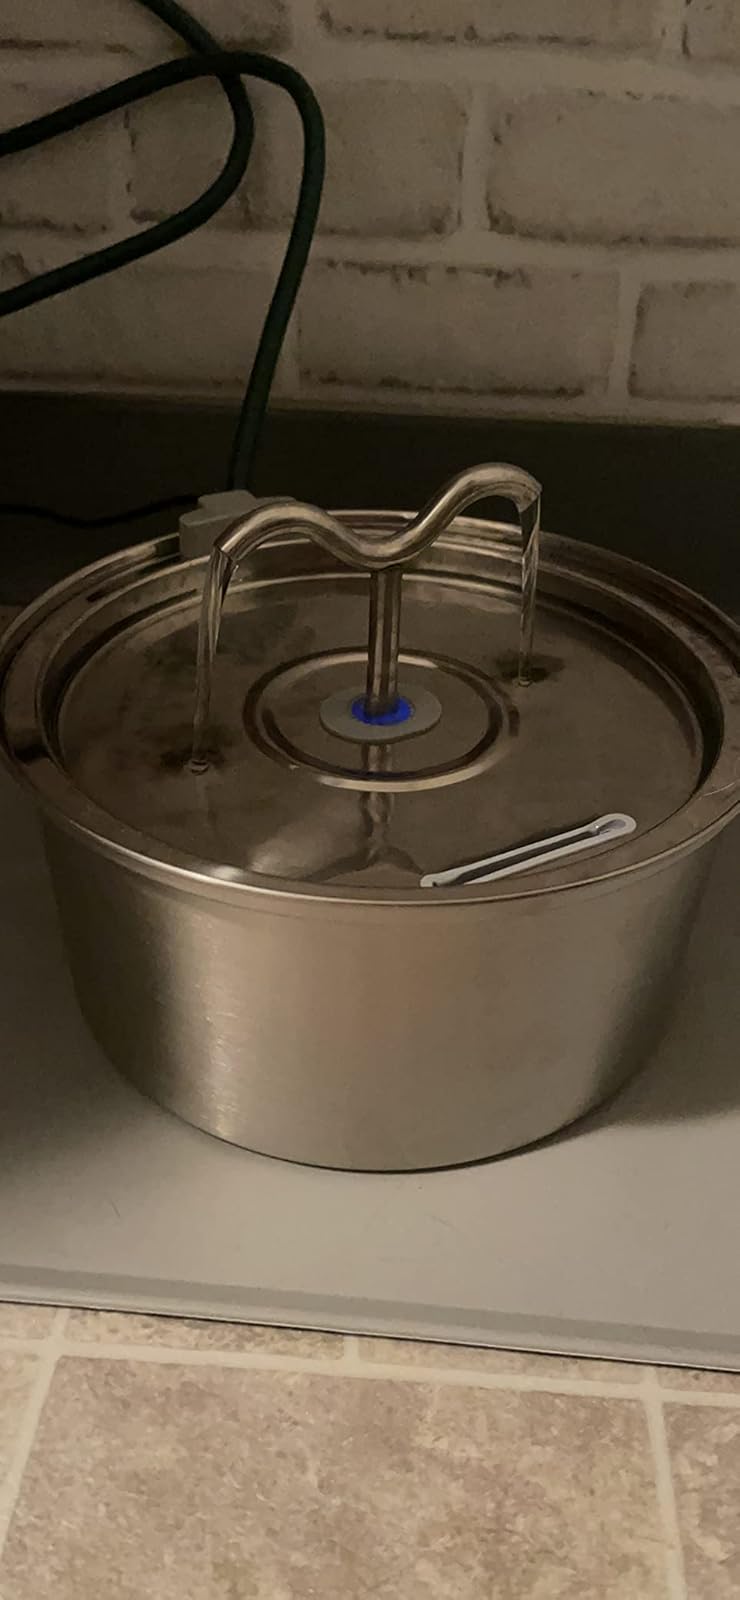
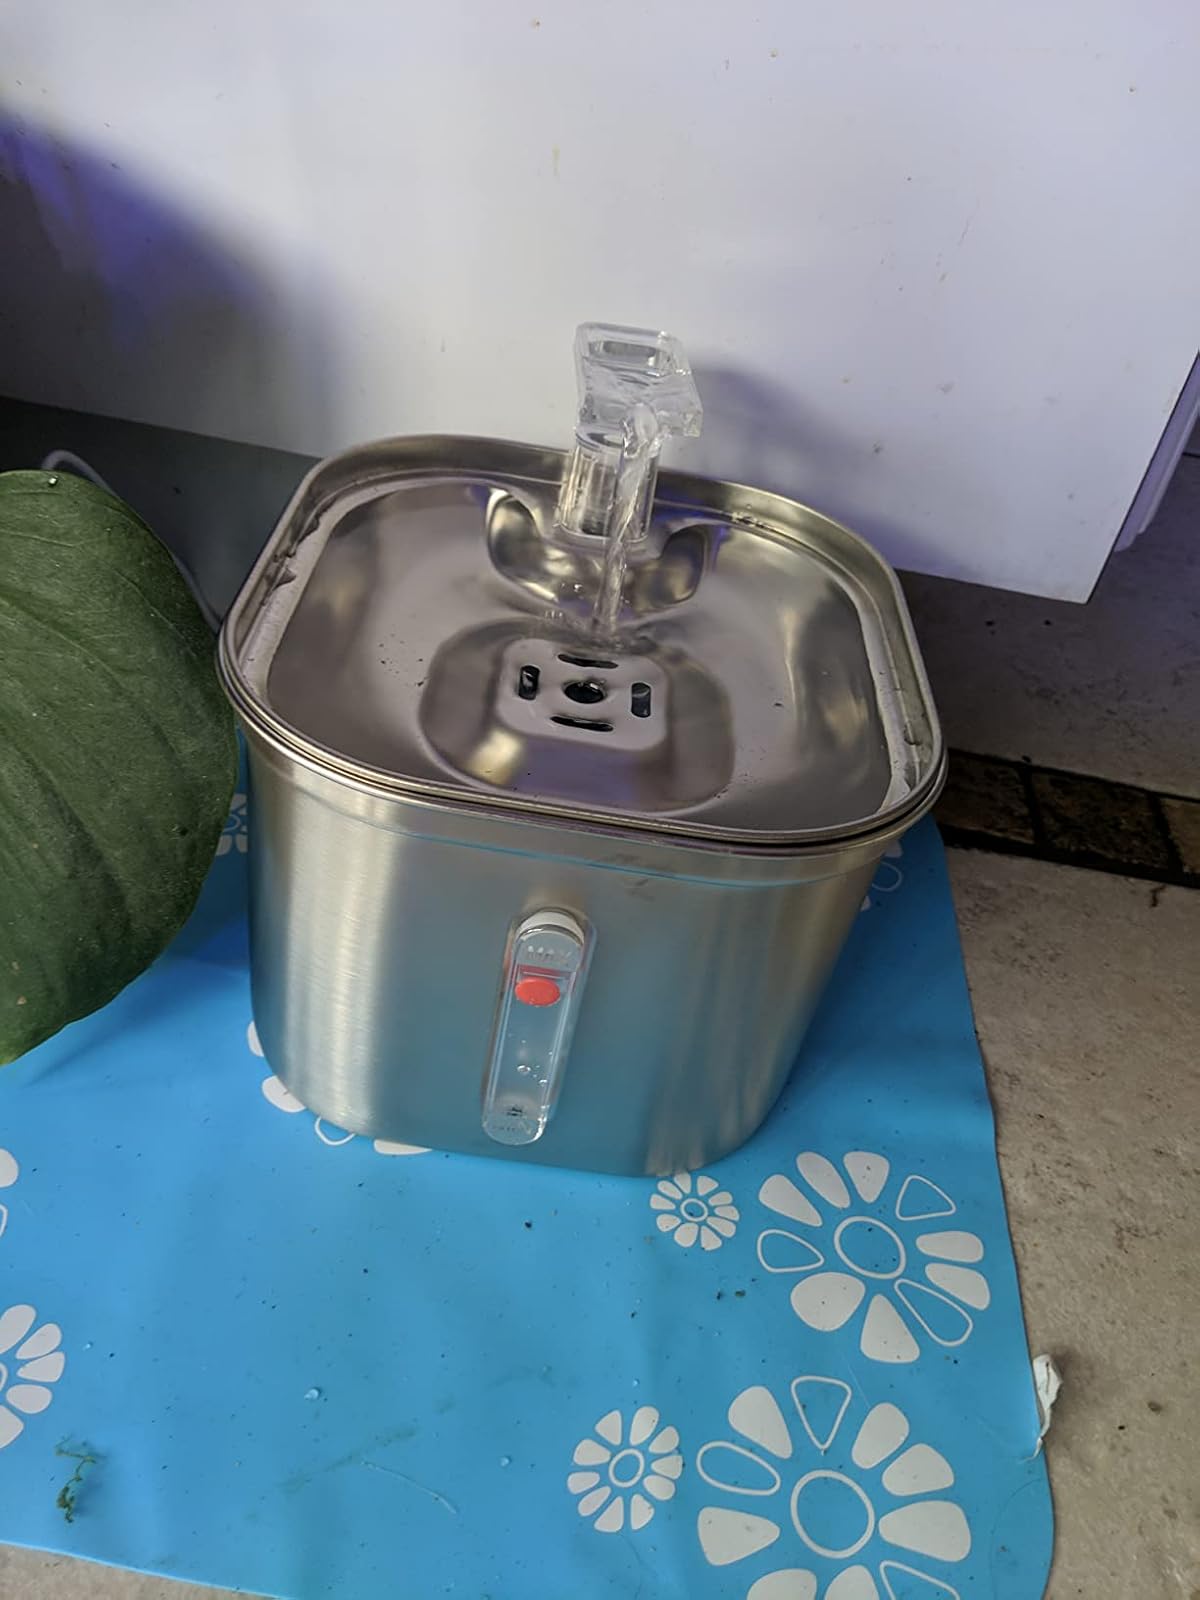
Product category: items_bowl
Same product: no